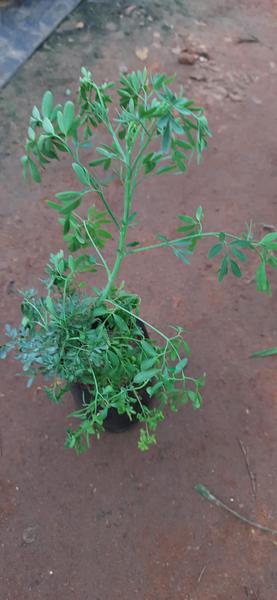
Plant: Nagadali